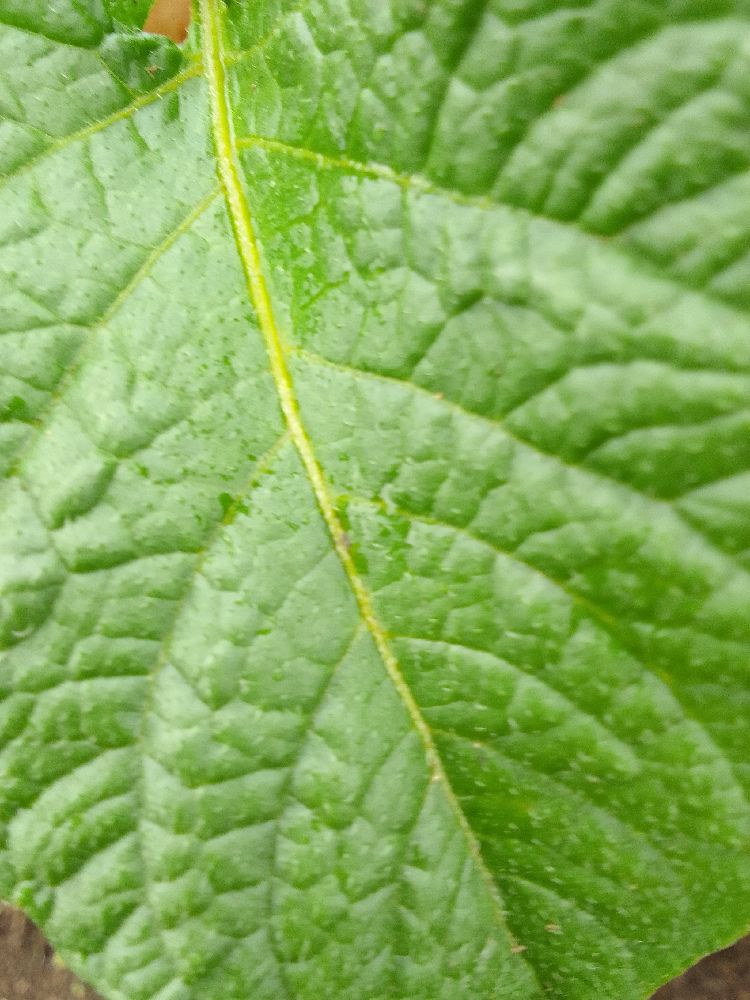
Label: Healthy